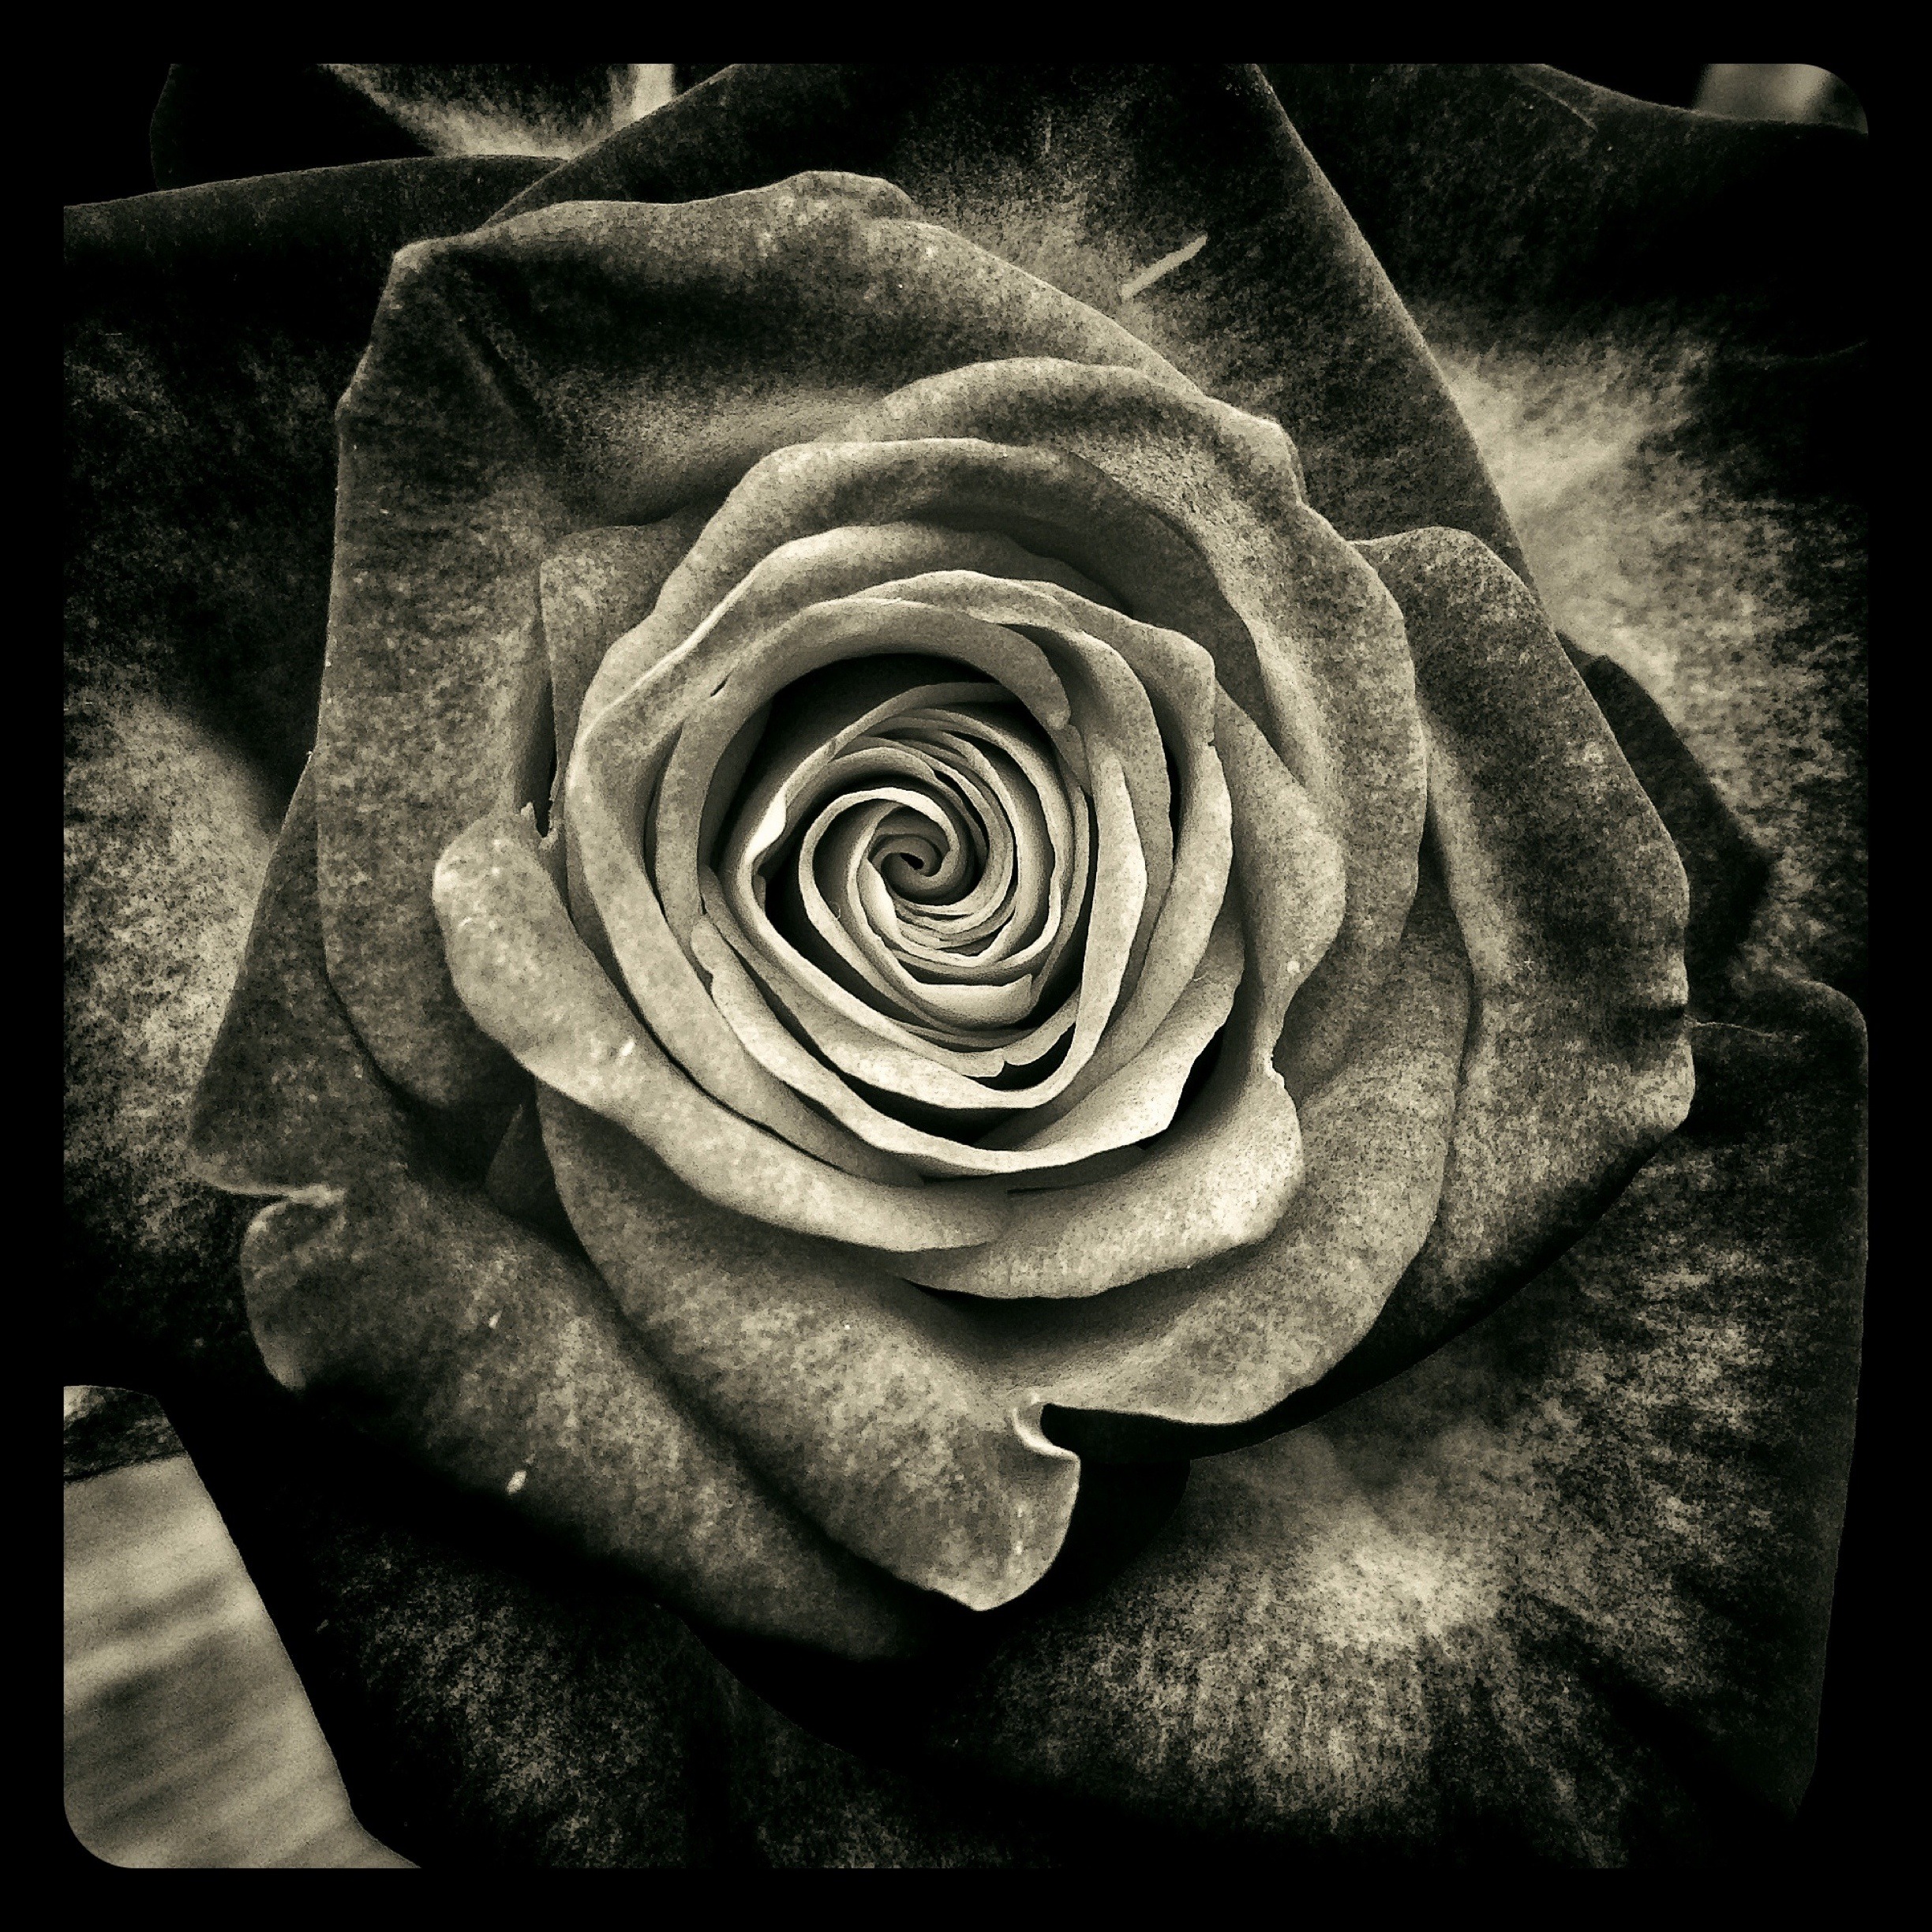
black and white, plant, photography, flower, petal, love, heart, rose, human, darkness, black, monochrome, circle, flowers, fine art, roses, affection, symmetry, valentine, feelings, macro photography, emoticon, flowering plant, black and white photo, rose family, red roses, still life photography, monochrome photography, land plant